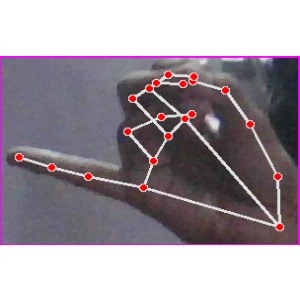
अक्षर: च